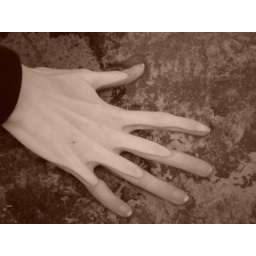
Jackie's hand in some water on a rock . . .